Prince Edward Island

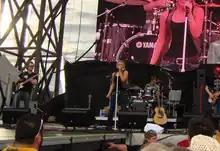
The Cavendish Beach Music Festival is an annual music festival held in mid-July.

Many of the province's coastal communities rely upon shellfish harvesting, particularly lobster fishing as well as oyster fishing and mussel farming.